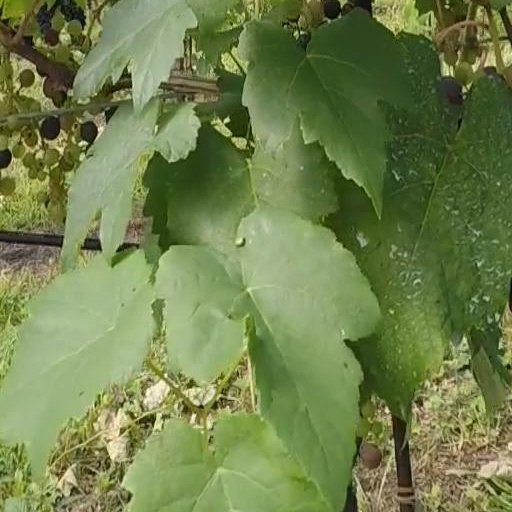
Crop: grape